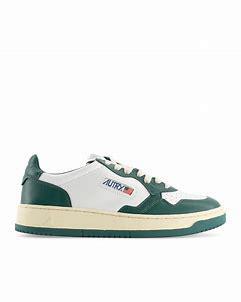
Brand: Autry
Model: Action Shoes Autry Action Autry 01